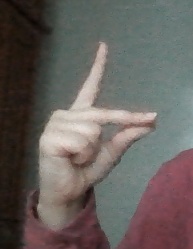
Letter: ta